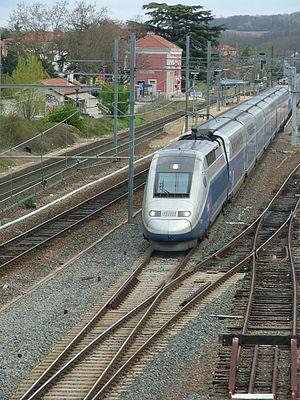
Un conducteur de train à la SNCF est un agent de la Société nationale des chemins de fer français chargé de la conduite des trains. Dans le jargon cheminot de l'entreprise les anciennes appellations de mécanicien ou mécano, apparues du temps des locomotives à vapeur, sont encore régulièrement utilisées.
La ligne de Lyon-Saint-Clair à Bourg-en-Bresse, également connue sous l'appellation de ligne des Dombes, est une ligne ferroviaire française à écartement standard de la région Rhône-Alpes. Au départ de Lyon, elle dessert d'abord le nord-est de l’agglomération. Elle traverse ensuite le plateau des Échets, gagne la Dombes, célèbre pour ses étangs, et atteint finalement Bourg-en-Bresse.
Sathonay-Camp est une commune française située dans la métropole de Lyon, en région Auvergne-Rhône-Alpes.